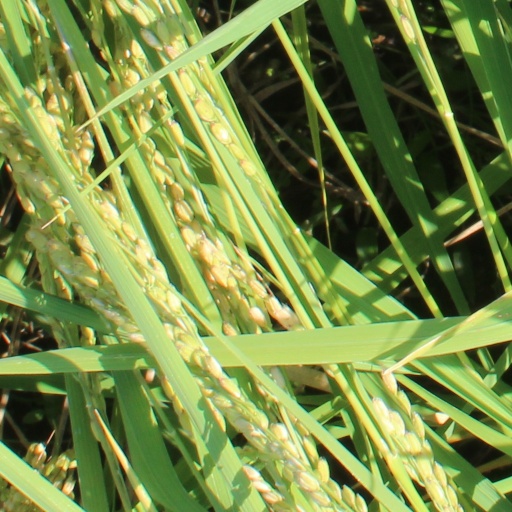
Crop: rice